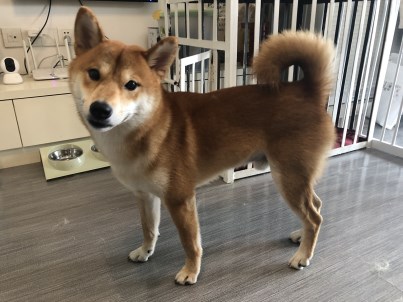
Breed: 1043-n000001-Shiba_Dog